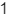
Number: 1